Question: Please indicate a possible affordance area of the sit_on_bench that can be used for sitting on
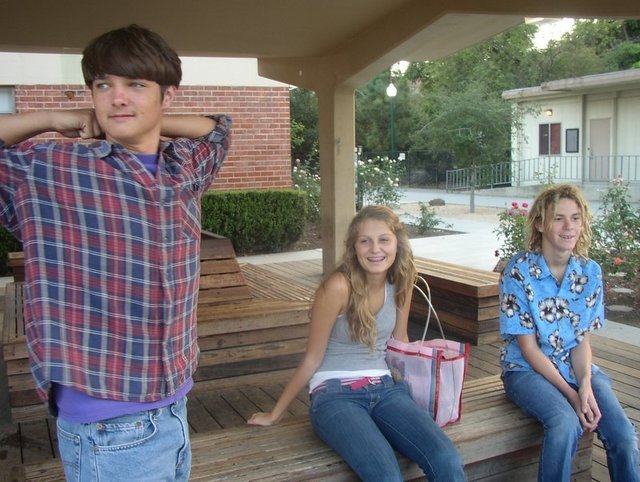
Answer: [1.769, 304.146, 347.324, 421.924]